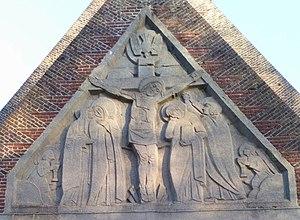
Église Saint-Martin d'Arvillers 4
Raymond Émile Couvègnes est un sculpteur français né le 27 février 1893 à Ermont et mort le 18 décembre 1985 dans le 8ᵉ arrondissement de Paris. Il est l'auteur de sculptures monumentales en béton.
L'église Saint-Martin d'Arvillers est située sur le territoire de la commune d'Arvillers, au sud-est du département de la Somme.